Motor-paced racing

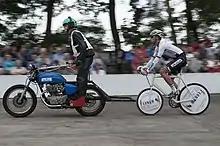
Florian Fernow (stayer) with pacer Peter Bäuerlein at the 2013 European Championships

Motor-paced racing and motor-paced cycling refer to cycling behind a pacer in a car or more usually on a motorcycle. The cyclist (or stayer in this case) follows as close as they can to benefit from the slipstream of their pacer. The first paced races were behind other cyclists, sometimes as many as five riders on the same tandem. Bordeaux-Paris and record attempts have been ridden behind cars. More usually races or training are behind motorcycles.